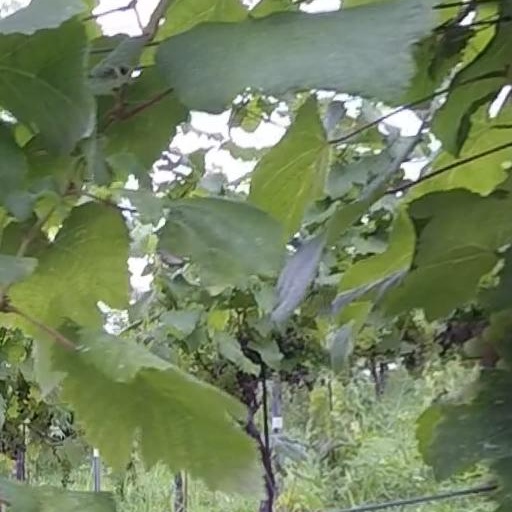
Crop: grape